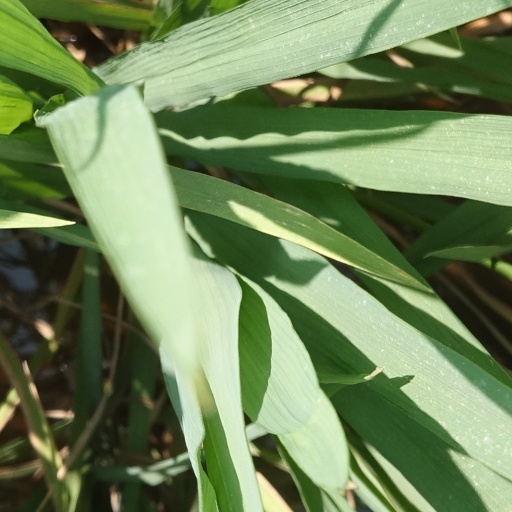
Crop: rice